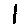
Label: 1